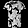
Label: T - shirt / top